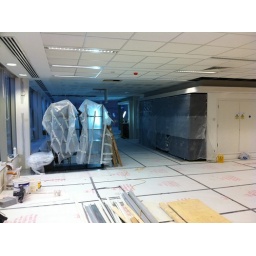
New office in the old Observer newspaper building - 2 weeks from move in date midway through a refurb